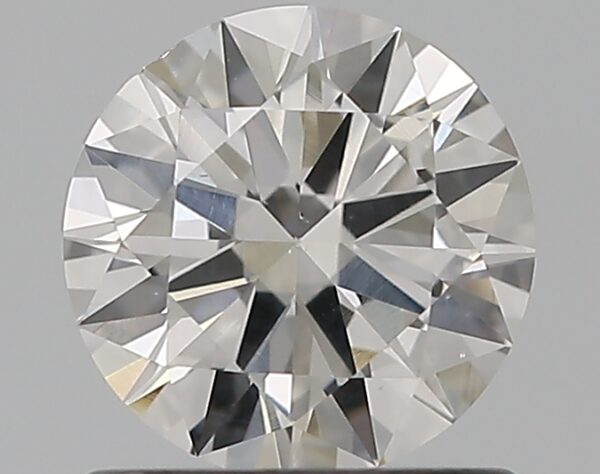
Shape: round
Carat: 0.8
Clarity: SI1
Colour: E
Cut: VG
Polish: EX
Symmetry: VG
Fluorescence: N
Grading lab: GIA
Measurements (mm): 6.01 x 6.08 x 3.55